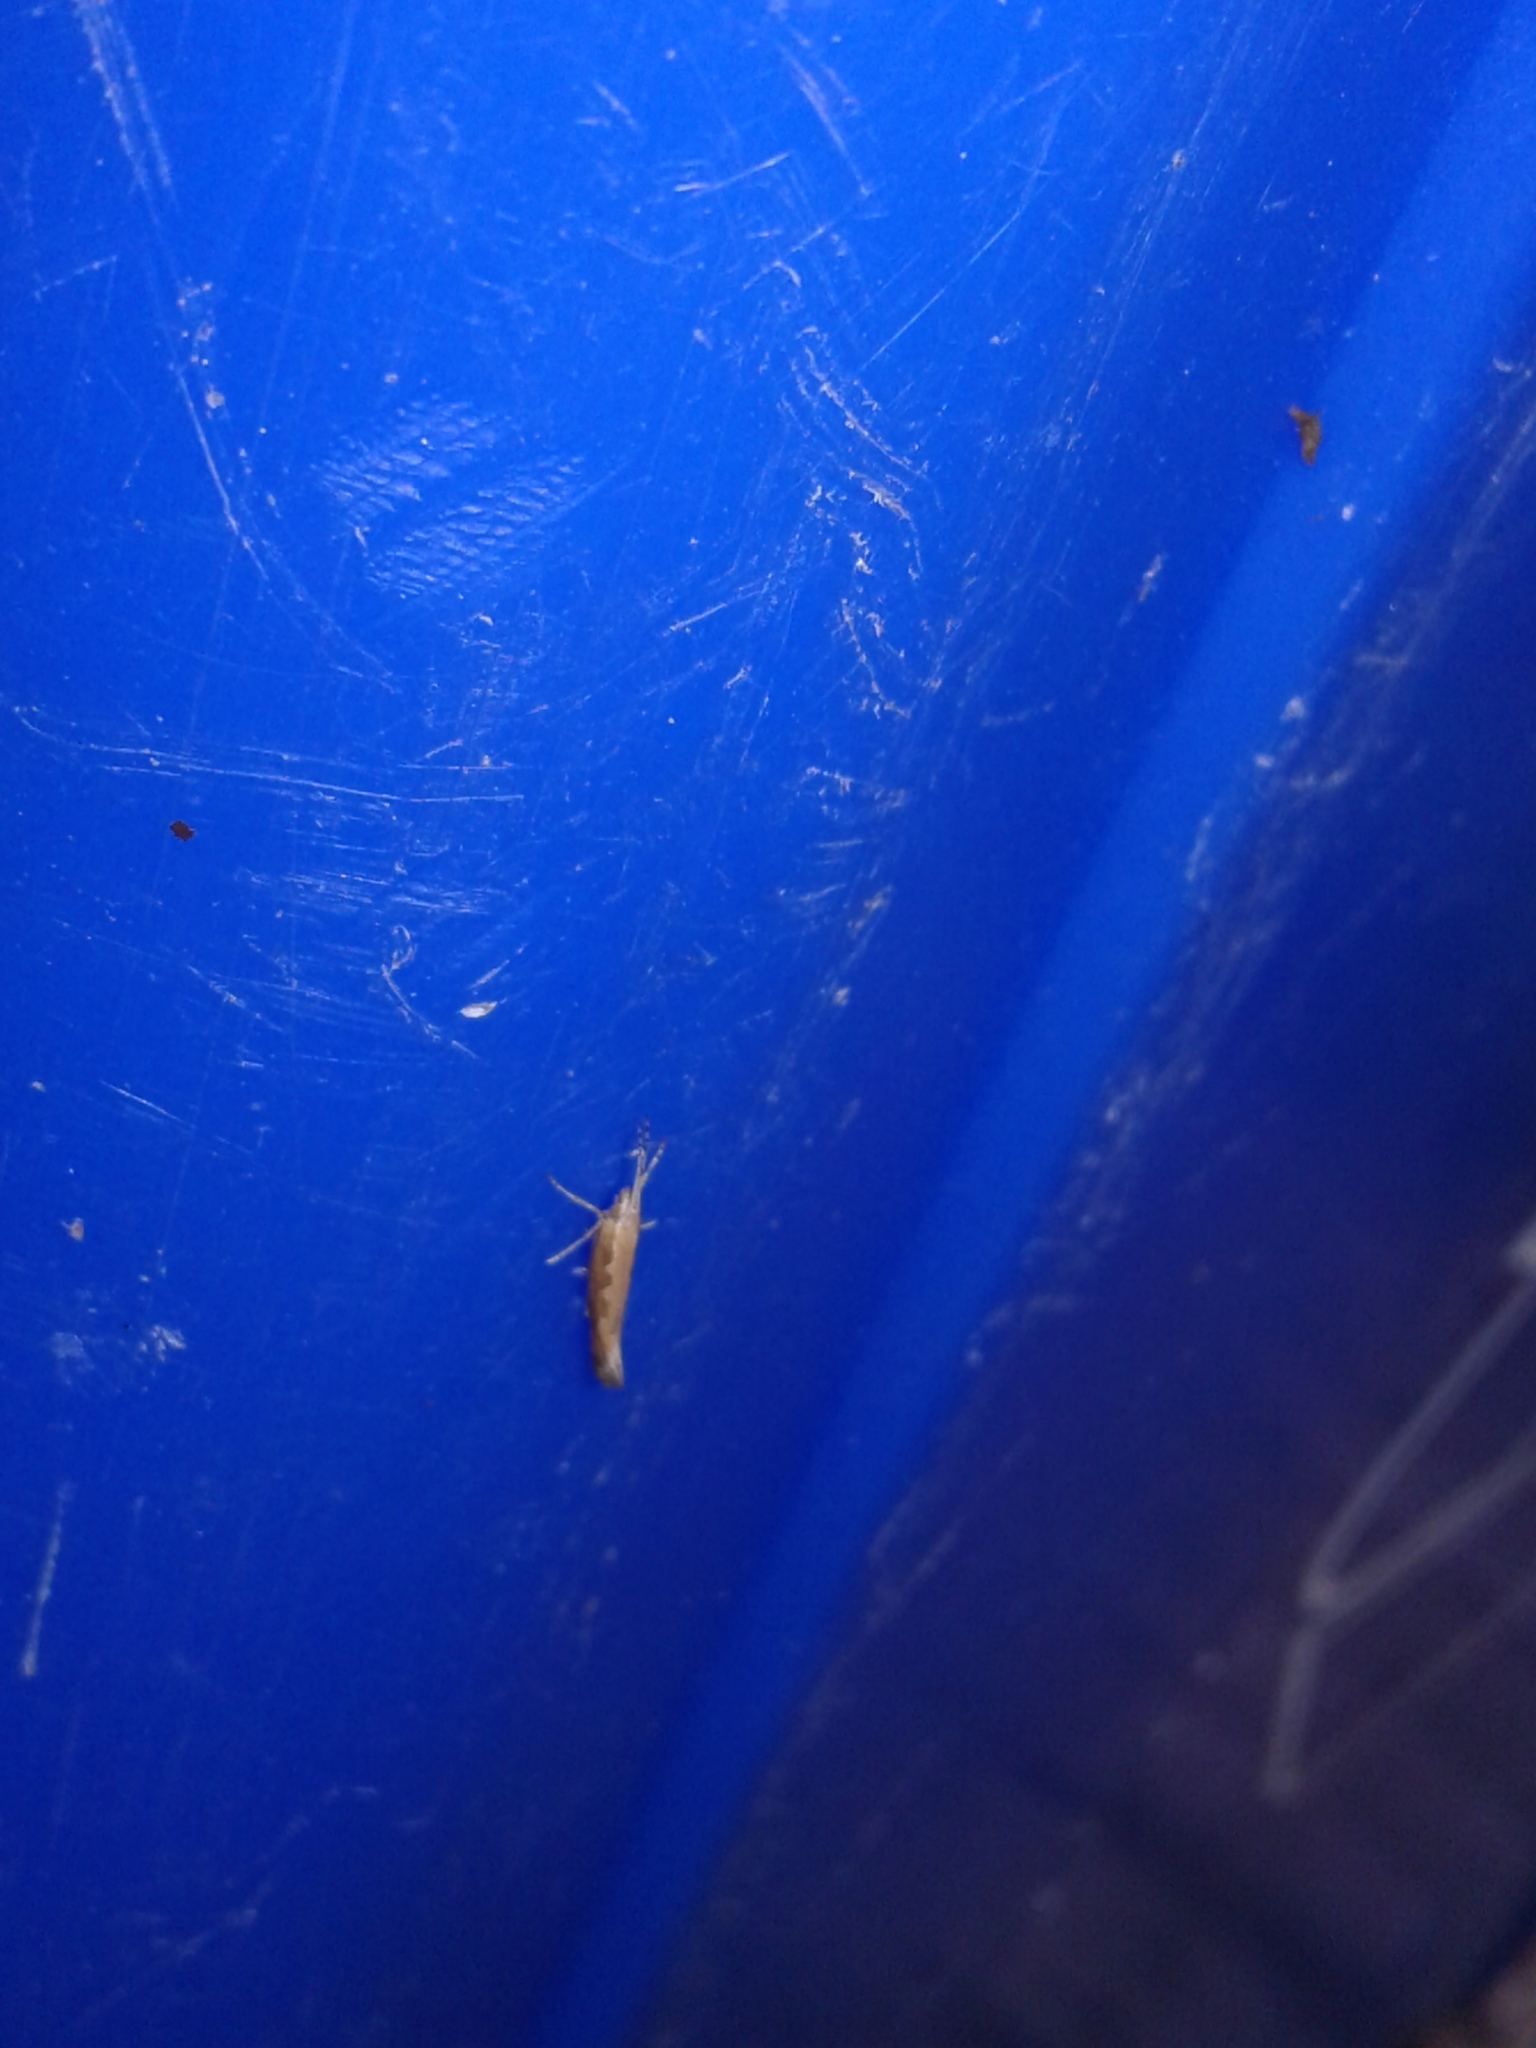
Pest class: diamondback_moth